Shima Shima Tora no Shimajirō

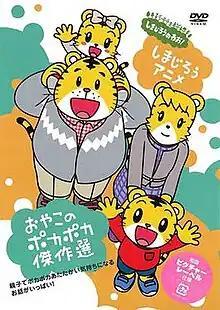
DVD cover of the "Shimajirō no Wow! Shimajiro Anime: Oyako no Pokapoka Kessaku Sen", featuring the members of the Shimano Family

is a 1993 Japanese children's anime series based on the educational learning program "Kodomo Challenge" by Benesse. It is directed by veteran director Hisayuki Toriumi ("Science Ninja Team Gatchaman"), with character designs by Shigehito Tsuji. The first Shimajiro series aired at TV Setouchi and all other TXN networks in Japan from December 13, 1993, to March 31, 2008. The second aired from April 7, 2008 to March 29, 2010. The third aired from April 5, 2010 to March 26, 2012, and the fourth and current one began airing and was titled as on April 2, 2012.